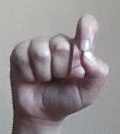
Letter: fa